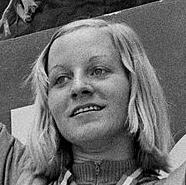
Age: 21